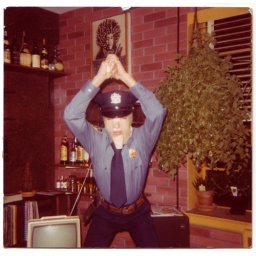
the paper bags are keeping things in order